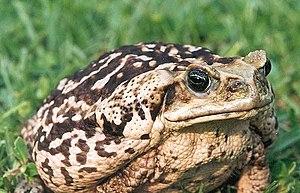
Rhinella marina, le Crapaud buffle, autrefois parfois nommé Bufo marinus, est une espèce d'amphibiens de la famille des Bufonidae. Ce crapaud est originaire d'Amérique centrale et d'Amérique du Sud, mais il a été introduit sur diverses îles d'Océanie et des Caraïbes. Il appartient au genre Rhinella, qui comprend diverses espèces de crapauds d'Amérique centrale et du Sud. Le Crapaud buffle est prolifique : les femelles pondent des centaines d'œufs regroupés dans un même amas. C'est un animal opportuniste, se nourrissant d'animaux vivants comme morts, ce qui est très inhabituel chez les anoures. Les adultes mesurent entre 10 et 15 cm de longueur. Le plus gros spécimen jamais rencontré pesait 2,65 kg pour 38 cm de long.